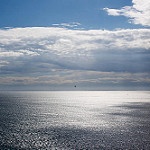
Scene: Outdoor